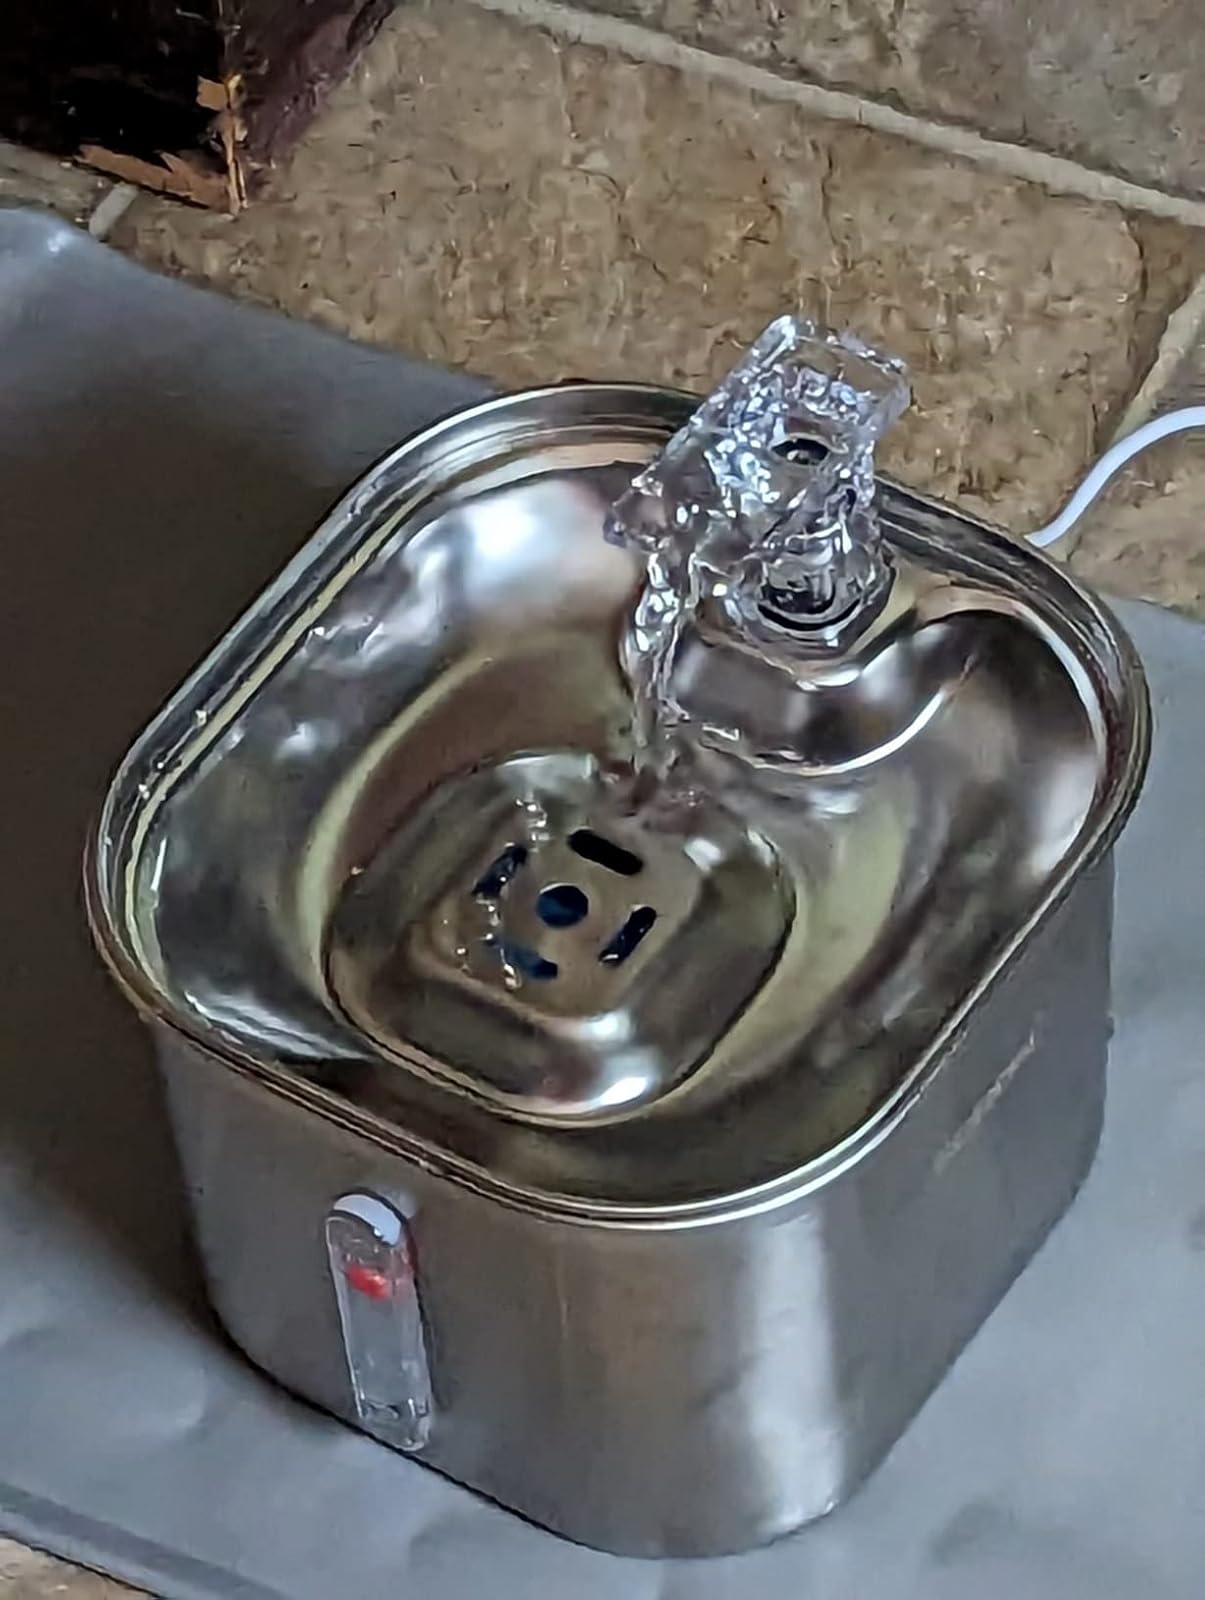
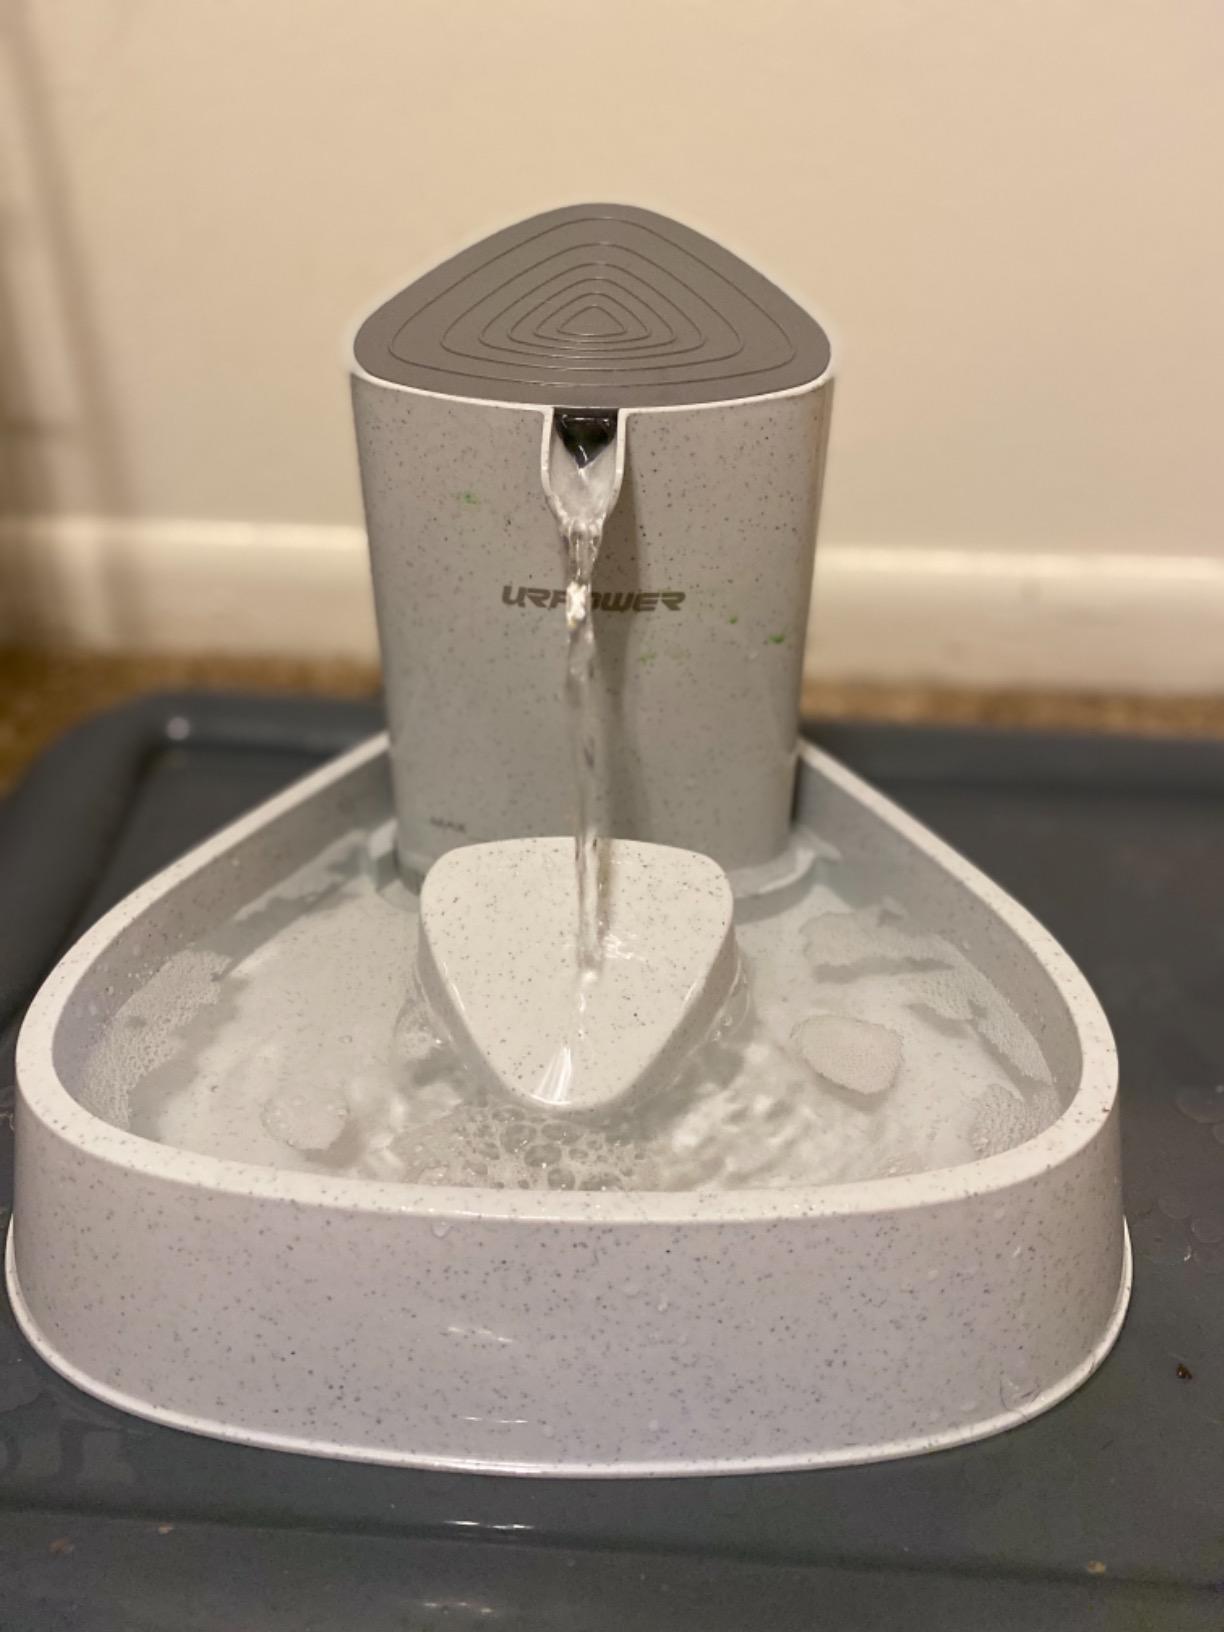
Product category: items_bowl
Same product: no